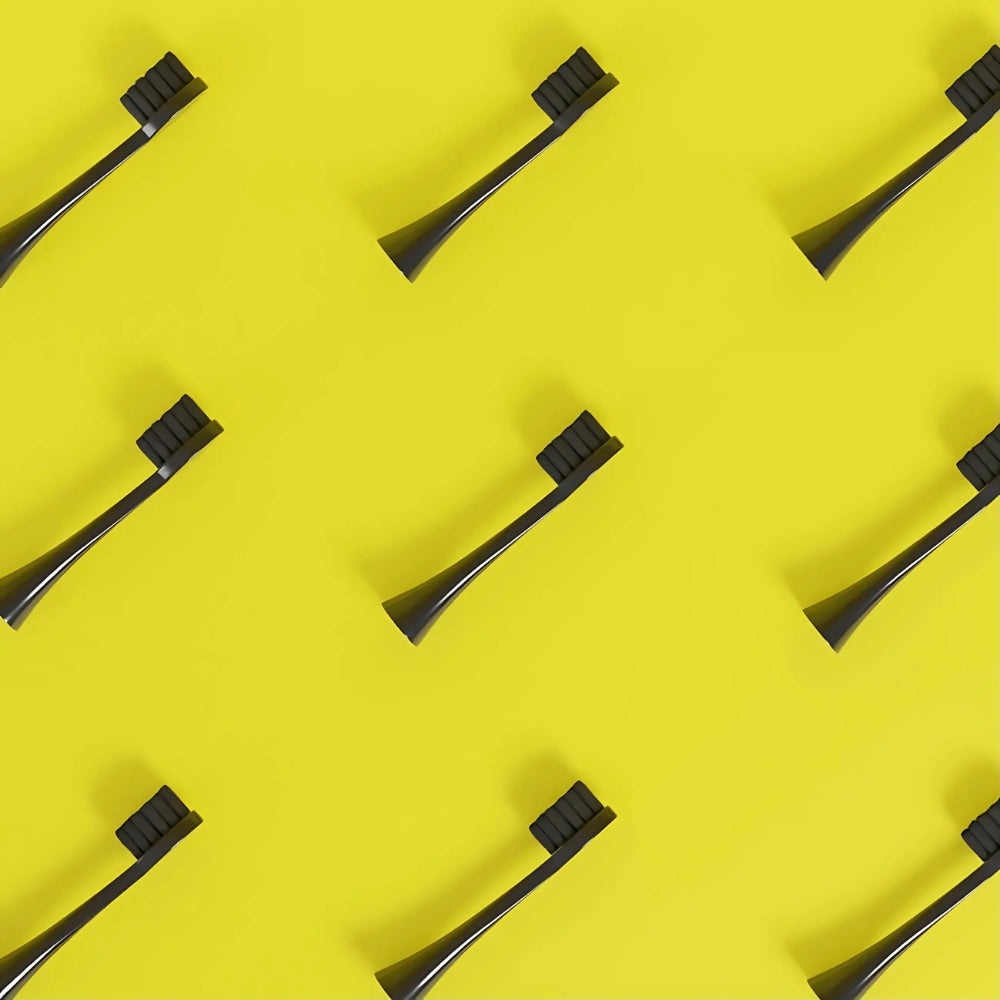
2 børstehoveder
Brand: Inovaex Brosse à dent électrique
Category: Health & Beauty > Personal Care > Oral Care > Toothbrush Accessories > Toothbrush Replacement Heads